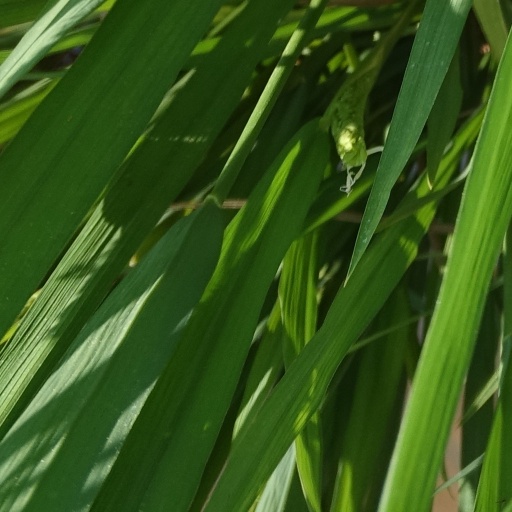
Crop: rice